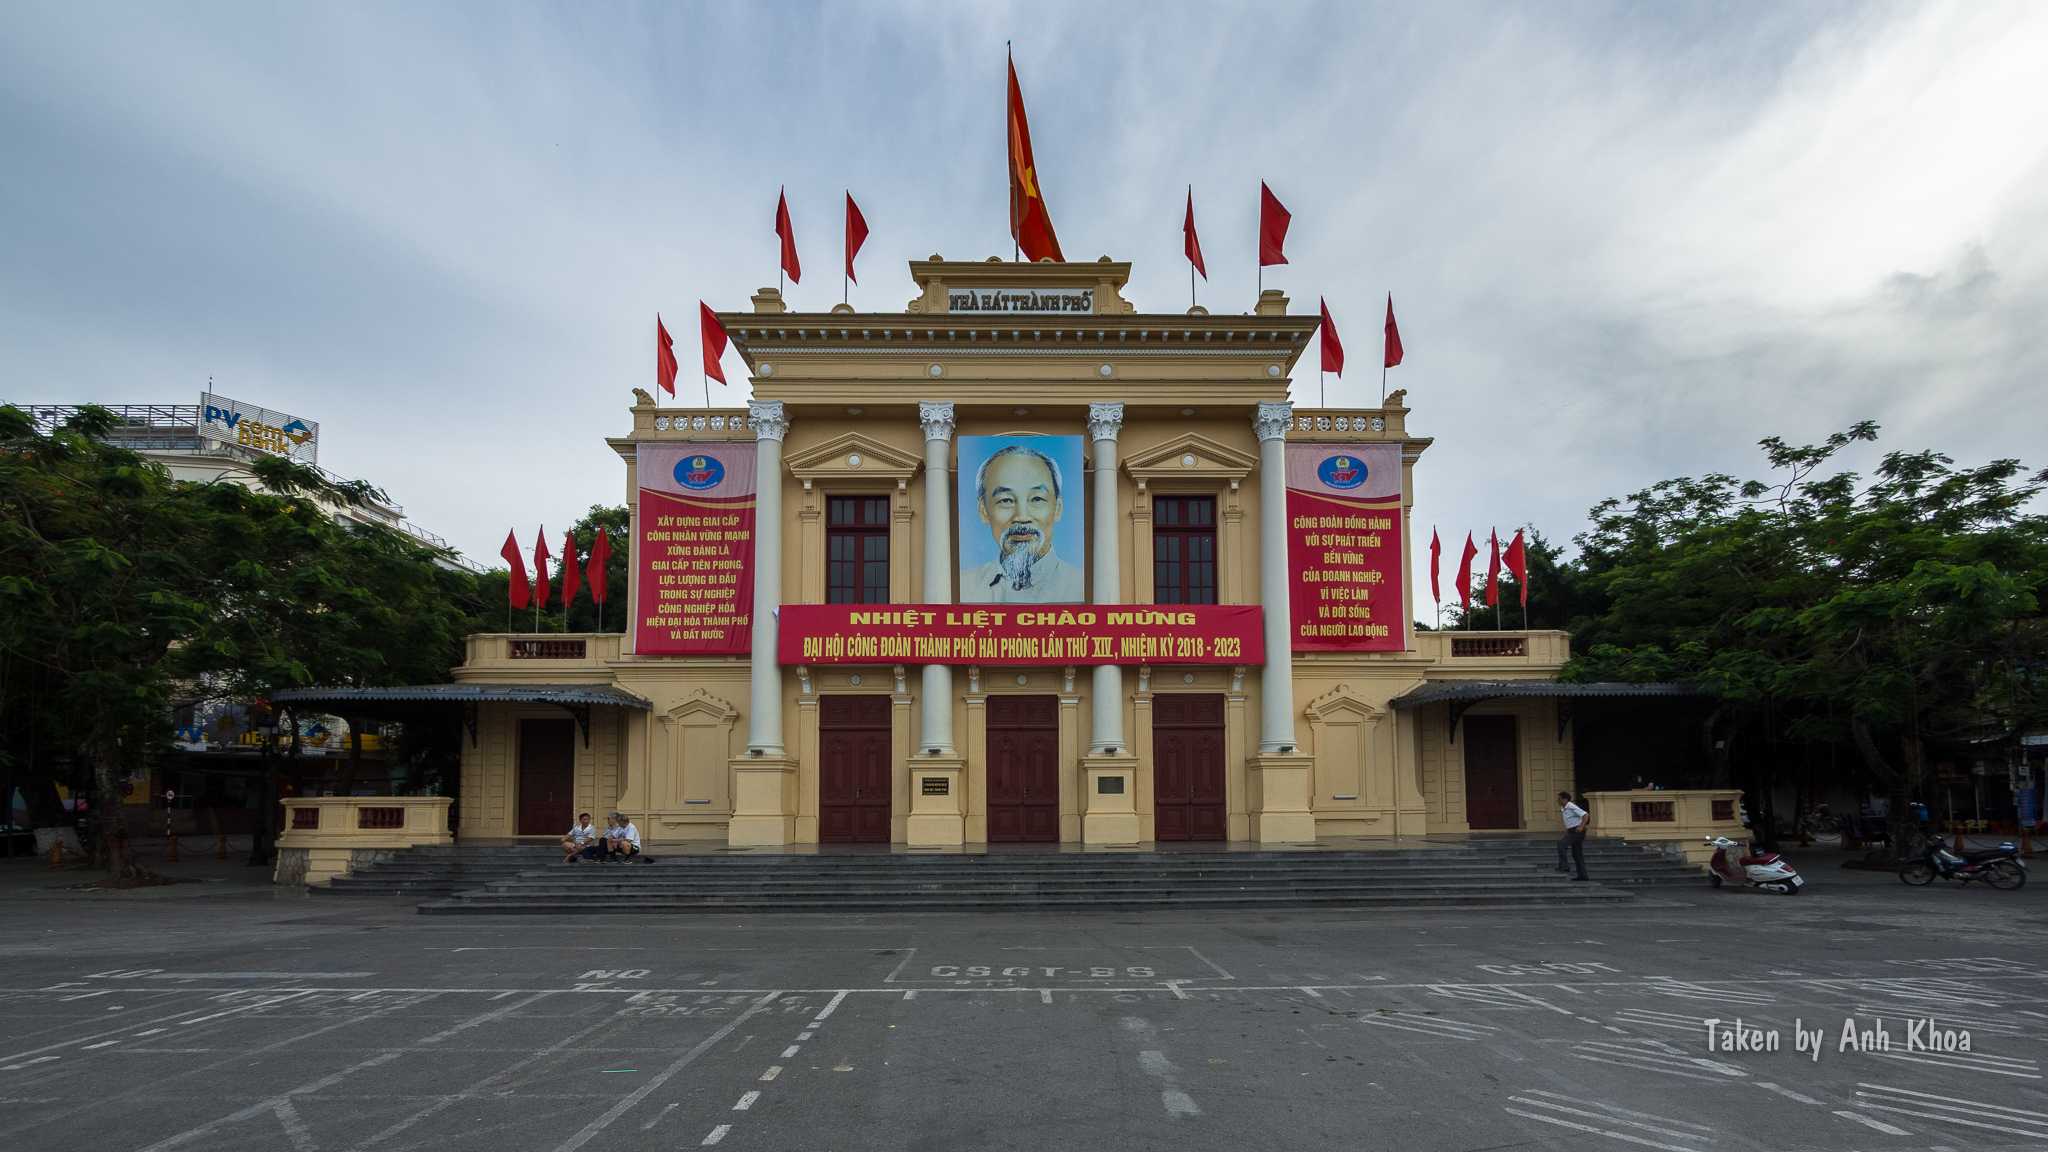
user: text: Lá cờ lớn nhất trên đỉnh tòa nhà có màu gì?
assistant: text: Cờ đỏ sao vàng

user: text: Biểu ngữ màu đỏ lớn ở giữa tòa nhà chào mừng sự kiện gì?
assistant: text: Chào mừng Đại hội Công đoàn Thành phố Hải Phòng lần thứ XIV, nhiệm kỳ 2018 - 2023

user: text: Ngoài sự kiện chính được chào mừng, hai biểu ngữ phụ ở hai bên nêu bật những mục tiêu nào liên quan đến giai cấp công nhân và công đoàn?
assistant: text: Biểu ngữ bên trái nhấn mạnh việc "Xây dựng giai cấp công nhân vững mạnh xứng đáng là giai cấp tiên phong, lực lượng đi đầu trong sự nghiệp công nghiệp hóa, hiện đại hóa thành phố và đất nước". Biểu ngữ bên phải nói về việc "Công đoàn đồng hành với sự phát triển bền vững của doanh nghiệp, vì việc làm và đời sống của người lao động".